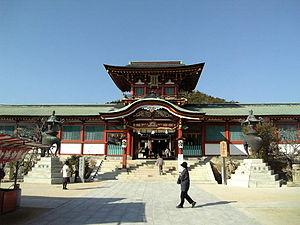
Hōfu Tenman-gū est un sanctuaire shinto situé à Hōfu dans la préfecture de Yamaguchi au Japon fondé en 904. C'est l'un des principaux sanctuaires consacrés à Tenjin, forme déifiée de Sugawara no Michizane.